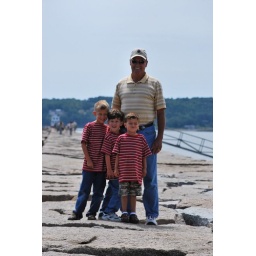
Leslie is with the boys in the Breakwater in Rockland Maine - a lighthouse is in the distance behind them.